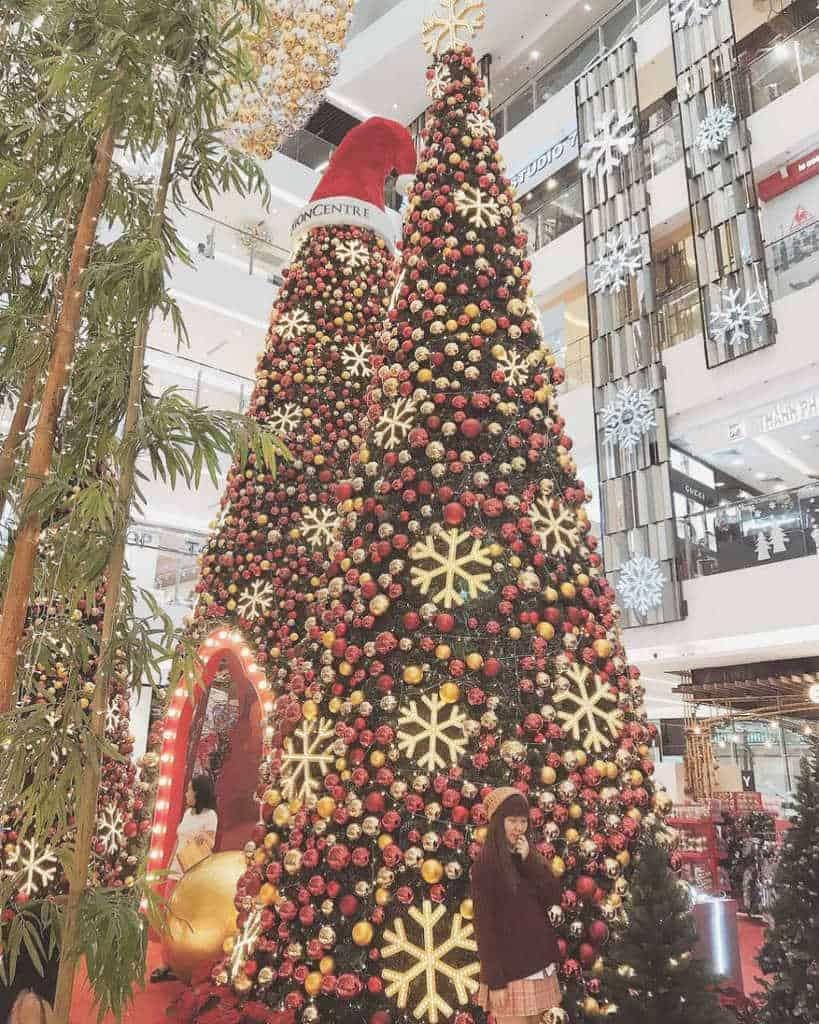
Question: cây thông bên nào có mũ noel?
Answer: cây thông bên trái